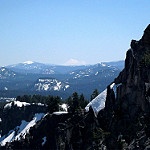
Label: mountain